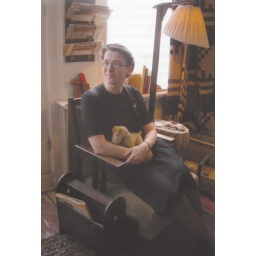
Ik in de rookfauteuil met mijn derde hondje / Me sitting in the smoking chair with my third dog.